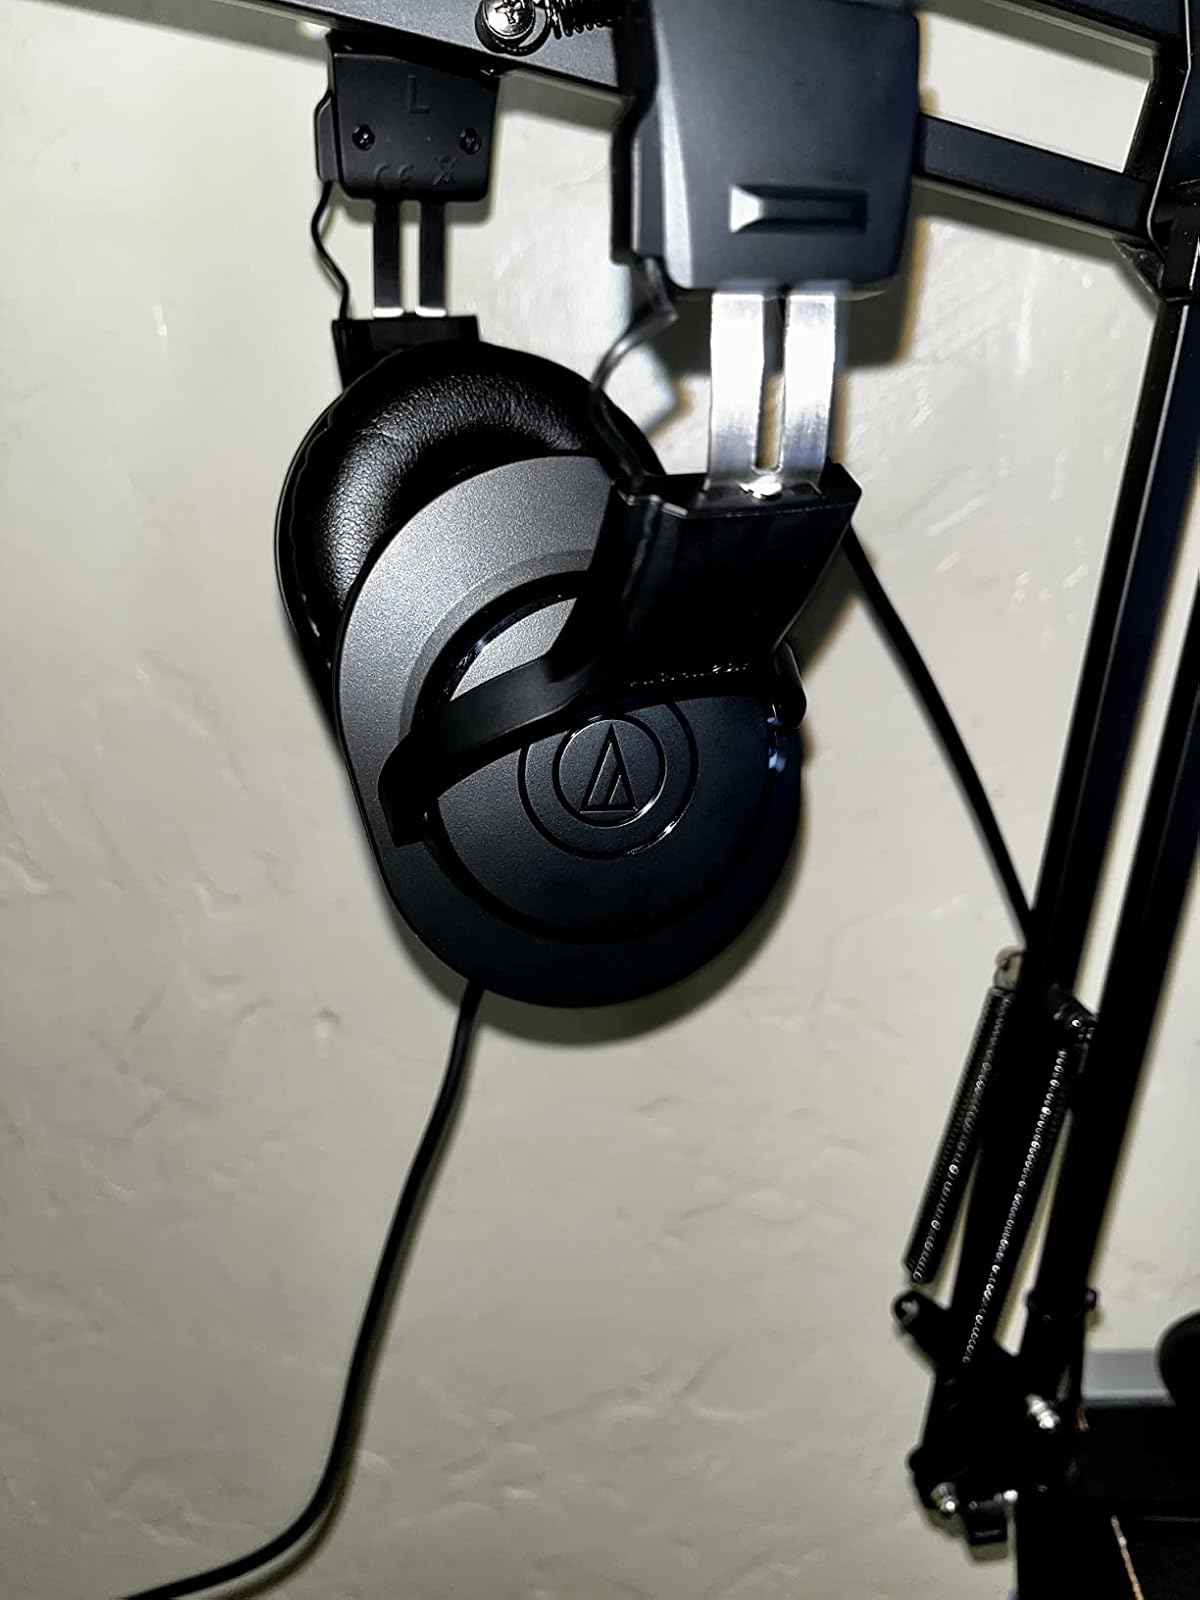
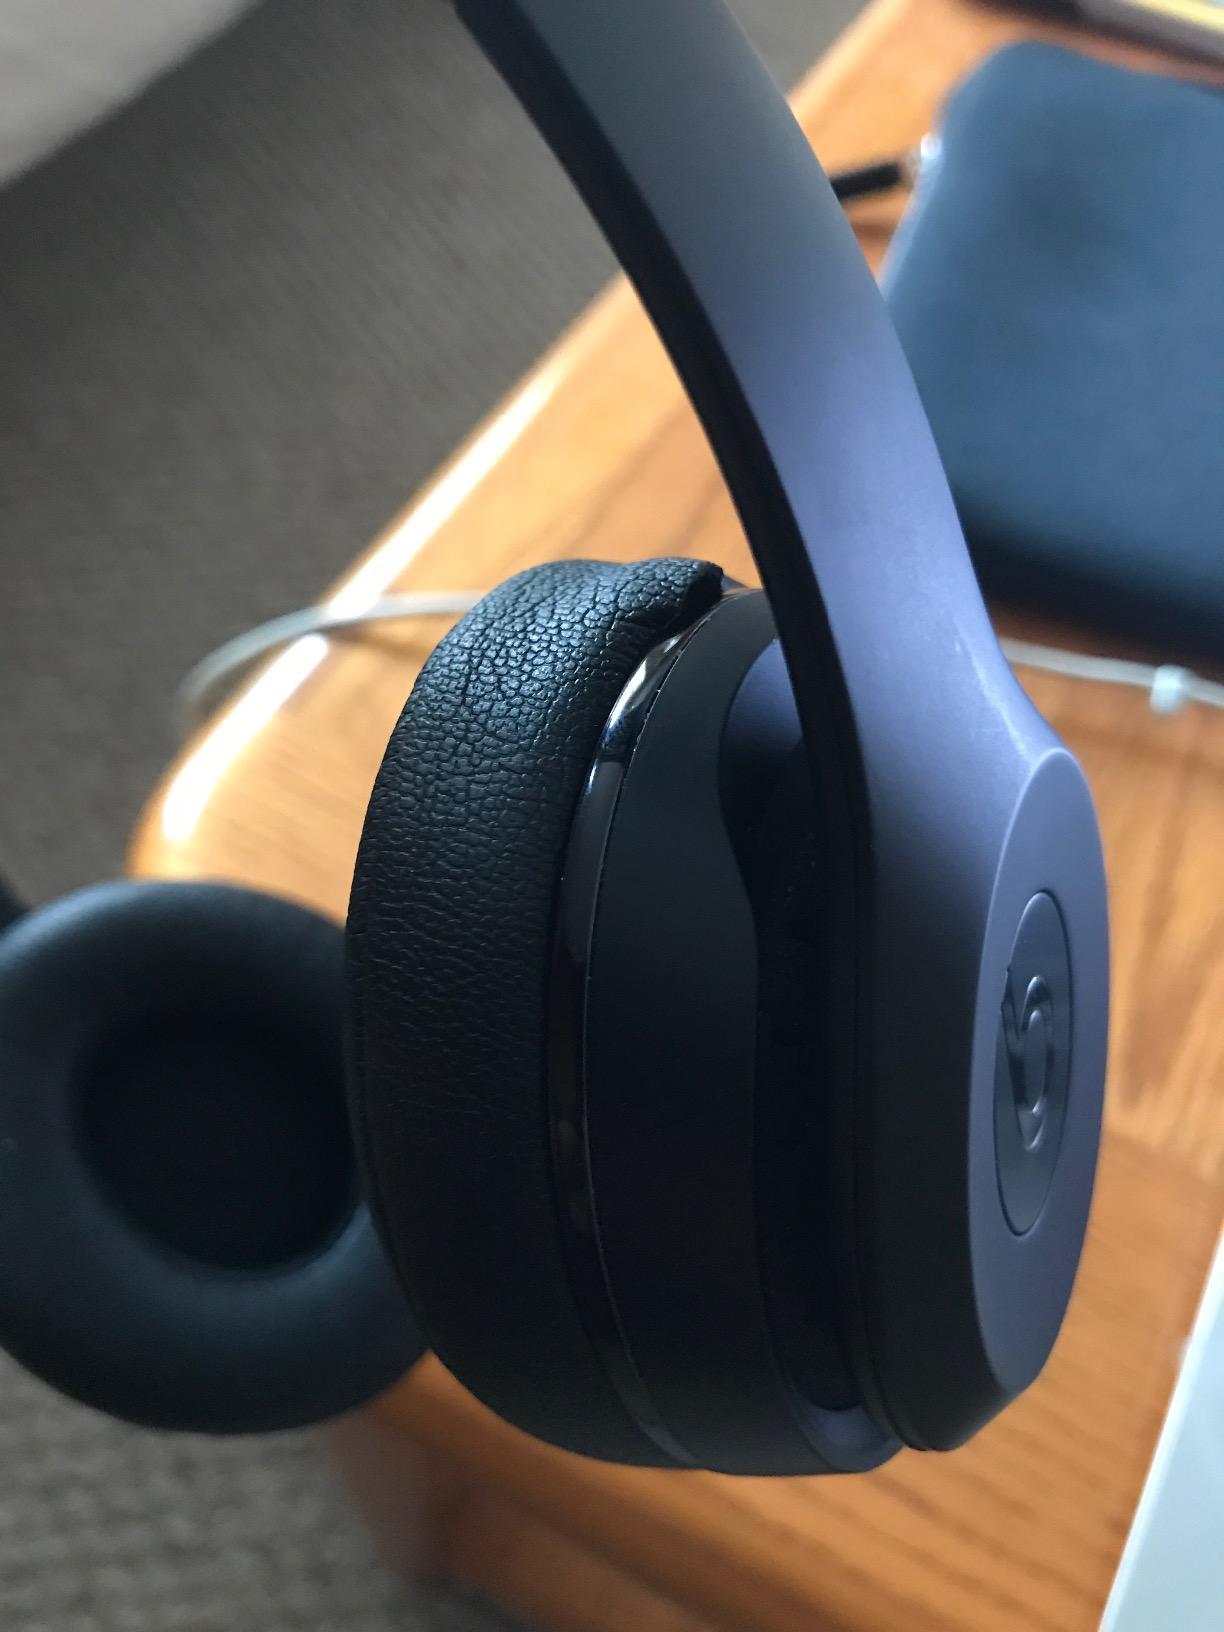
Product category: headphones
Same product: no